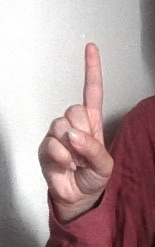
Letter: bb